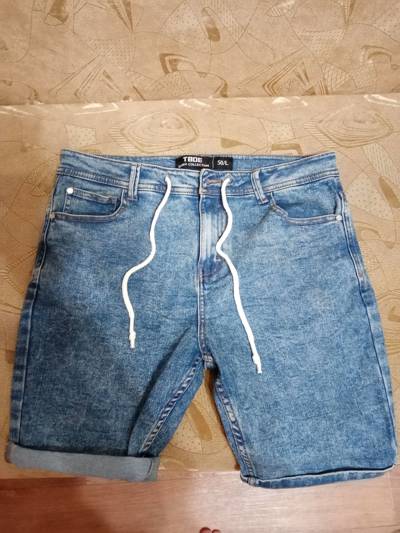
Waste category: clothes